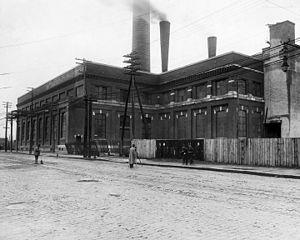
Centrale électrique d'hochelaga pour l'alimentation du réseau de tramways.
Le tramway de Montréal désigne un réseau de tramways canadiens existant à Montréal, de 1861 à 1959. Il débute au centre-ville puis se développe vers la banlieue pour devenir le moyen de transport collectif principal de la métropole canadienne, atteignant 510 kilomètres de rails en 1933.